Marcelino Oreja, 1st Marquess of Oreja

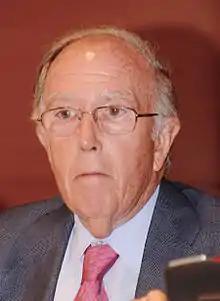
Oreja in 2014

Marcelino Oreja Aguirre, 1st Marquess of Oreja (born 13 February 1935) is a Spanish lawyer, diplomat and politician of the People's Party. He served as Foreign Minister of Spain between 1976 and 1980. Between 1984 and 1989 he was Secretary General of the Council of Europe. In 1989 he became member of the European Parliament and he served until 1993. In 1994 he was appointed European Commissioner for Transport and Energy and then European Commissioner for Institutional Relations and Communication Strategy.